The Bannen Way

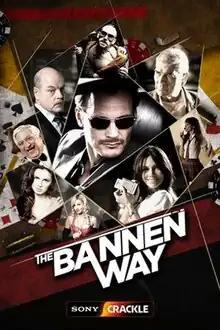

The Bannen Way is an American crime drama web series starring Mark Gantt as Neal Bannen, a third generation criminal who wants to get out of the con man lifestyle he's been living. The show officially premiered on Crackle on January 6, 2010, but the first three episodes began streaming on December 23, 2009 to qualify for the Streamy Awards.